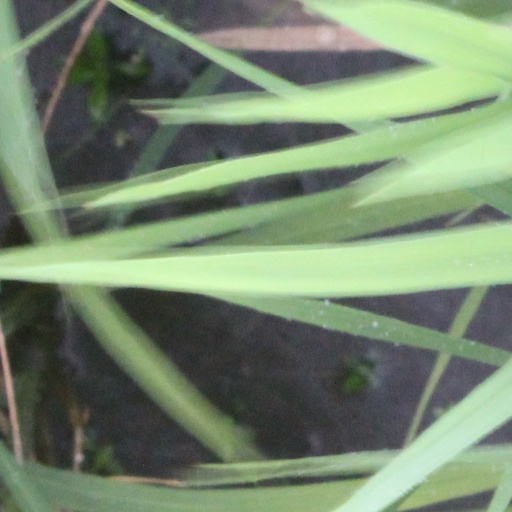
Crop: rice